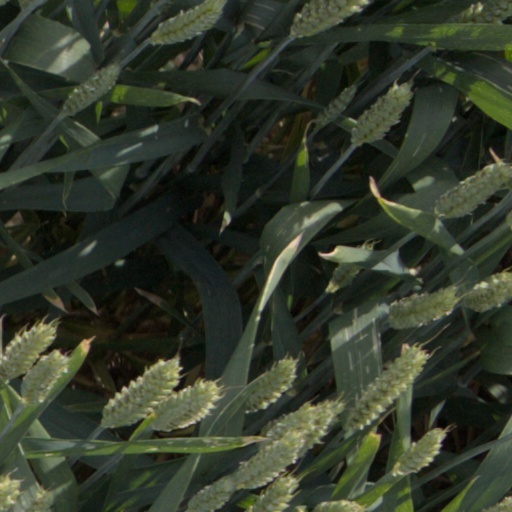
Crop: wheat